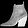
Label: Ankle boot